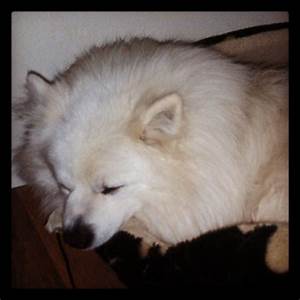
Label: dog